Michael P. Fleming

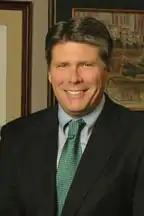

Michael P. Fleming (born June 25, 1963 in Orlando, Florida; died July 1, 2020 ) was a Houston, Texas based attorney and elected official. Fleming was board certified in personal injury law by the Texas Board of Legal Specialization. Fleming was the managing partner of Fleming Law, P.C (formerly Michael P. Fleming & Associates, P.C.). Fleming was elected as county attorney in Harris County, Texas in 1996 and reelected the following term in 2000. Fleming was the lead attorney for Harris County before the Supreme Court of the United States in the case Christensen v. Harris County, a case that defined the limits of the Fair Labor and Standards Act and the authority of opinion letters issued by Department of Labor. Fleming came from a family with several generations of politicians. His grandfather was Harry Raymond Fleming and great-grandfather was George William Kyte. He and his widow Natalie, the elected judge of Harris County Criminal Court at Law Number 3, had six children.